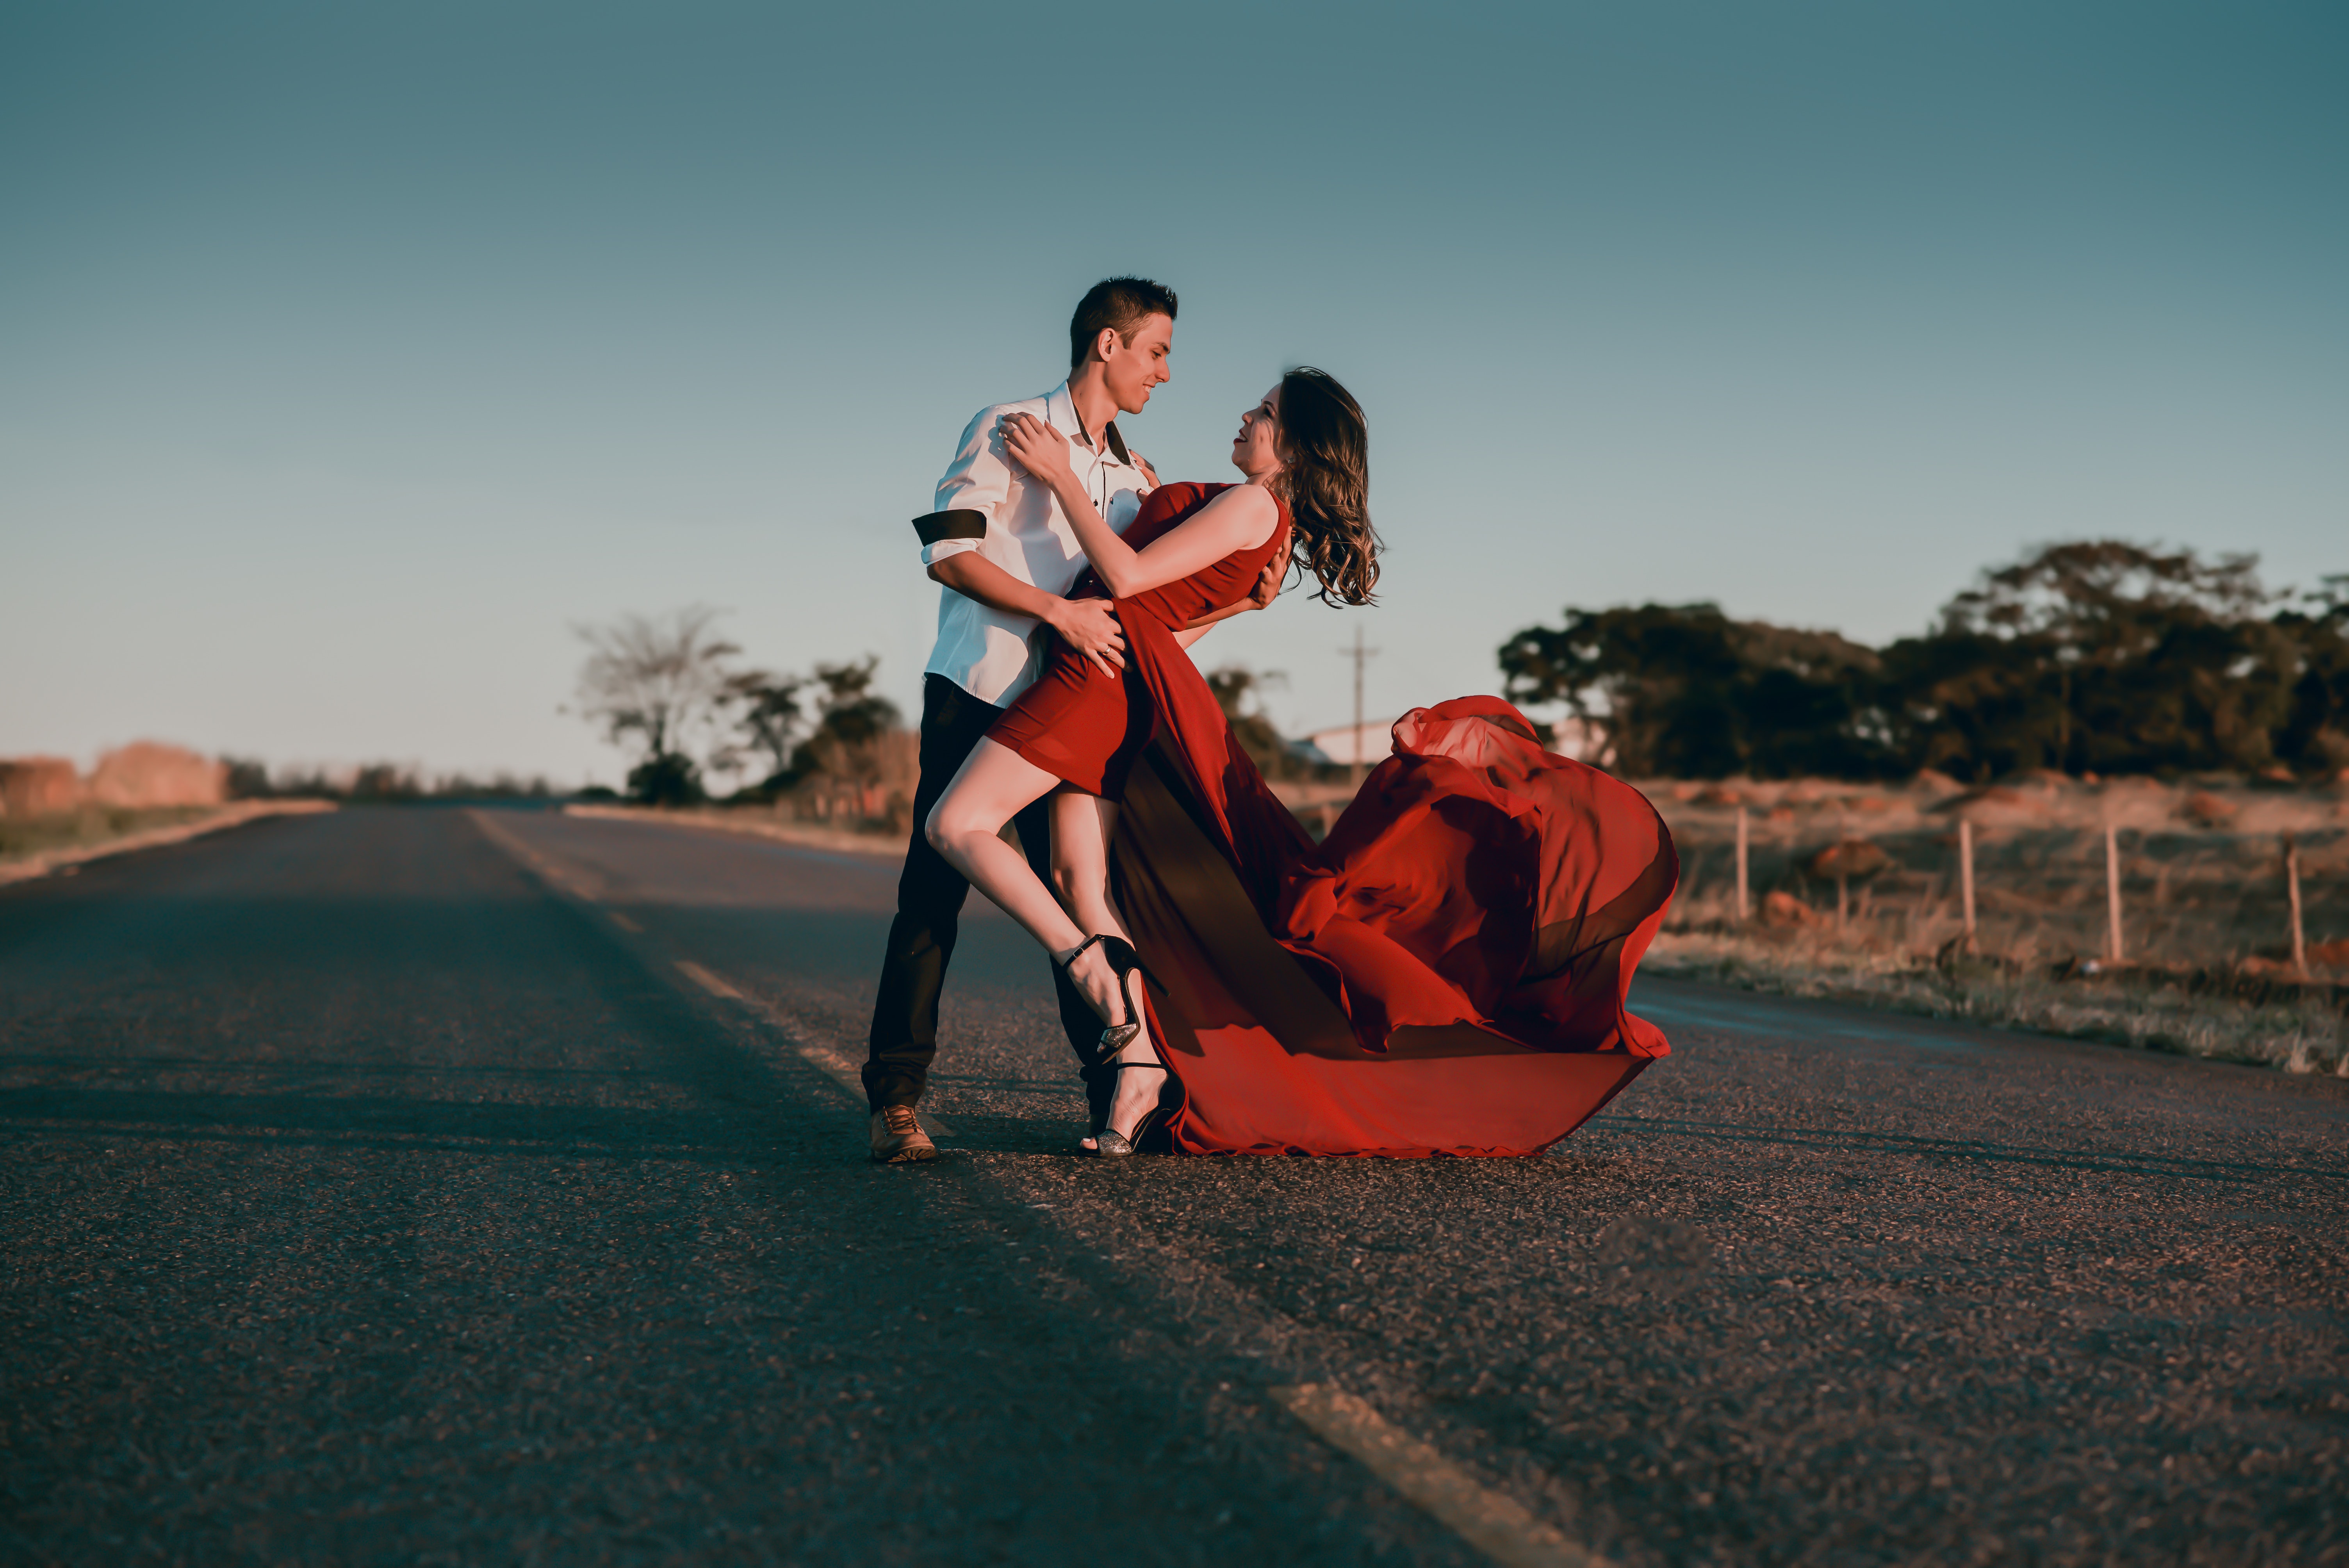
photograph, fun, love, romance, photography, sky, happy, flash photography, leisure